Mechanism of diving regulators

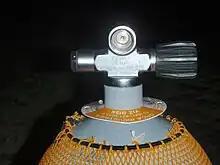
Top of a cylinder with a parallel thread valve fitted The DIN orifice faces the viewer, and the valve knob is on the right side in this view and the manifold socket on the left, so it can be used as the left cylinder of a manifolded twin. In this case the manifold socket is plugged so the cylinder is usable as a single, and when in use the valve knob would be reached over the left shoulder.

The first-stage of the scuba regulator may be connected to the cylinder valve by one of two standard types of fittings. The CGA 850 connector, also known as an international connector, which uses a yoke clamp, or a DIN screw fitting to connect it to the valve of the diving cylinder. There are also European standards for scuba regulator connectors for gases other than air.